Kotetsushin Jeeg

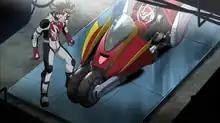
Raikoba

Kenji's motorcycle. Built by Build Base with the bronze bell as its core. While riding the motorcycle, Kenji can activate the Raikoba's transformation by slamming his fists together and yelling "Build Up!" (while wearing special yellow gloves emblazoned with a green "S"). The Raikoba will then transform into the Jeeg's head unit (much like how Hiroshi Shiba transformed into the Jeeg head, except he didn't need a motorcycle since he was a cyborg). Kenji later learns that his own parents were part of the Jeeg project and his father designed Raikoba.